PGM-19 Jupiter

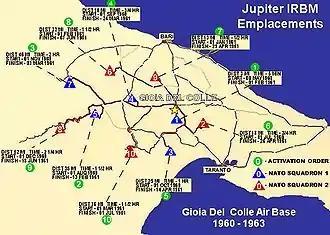
Deployment locations for Jupiter missiles in Italy from 1961 to 1963

In April 1958, under the command of President Eisenhower, the U.S. Department of Defense notified the Air Force it had tentatively planned to deploy the first three Jupiter squadrons (45 missiles) in France. However, in June 1958 the new French President Charles de Gaulle refused to accept basing any Jupiter missiles in France. This prompted U.S. to explore the possibility of deploying the missiles in Italy and Turkey. The Air Force was already implementing plans to base four squadrons (60 missiles) under Project Emily —subsequently redefined as 20 Royal Air Force squadrons each with three missiles—of PGM-17 Thor IRBMs in Britain on airfields stretching from Yorkshire to East Anglia.